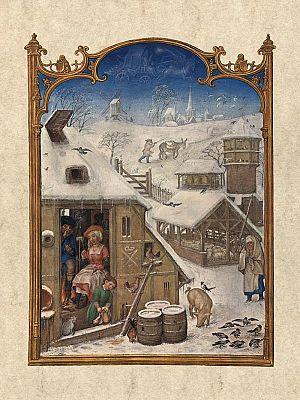
Orinx, à bien des égards orthographiés aussi comme des Orins, Oriens, Oreins, Orens, Orrens, Orenge et même Orange, était une famille de meuniers notoires actifs pendant plusieurs siècles dans le Payottenland, mais aussi dans la partie adjacente du Brabant-Wallon, du Hainaut, et de la Flandre Orientale.